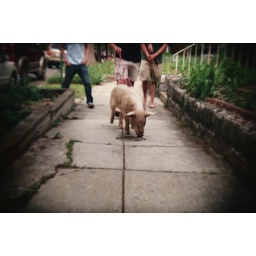
My neighbors were walking a pig outside my house in Washington D.C.